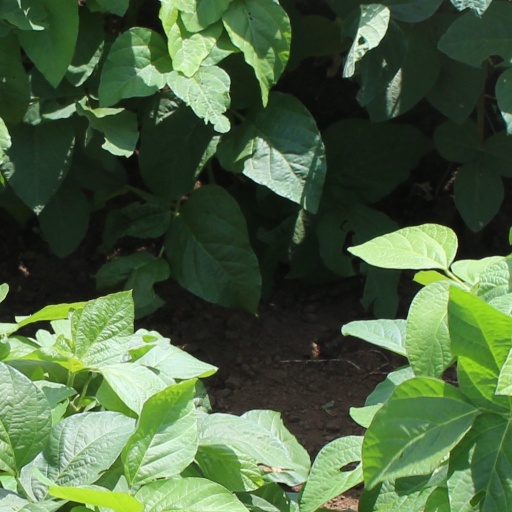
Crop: soybean